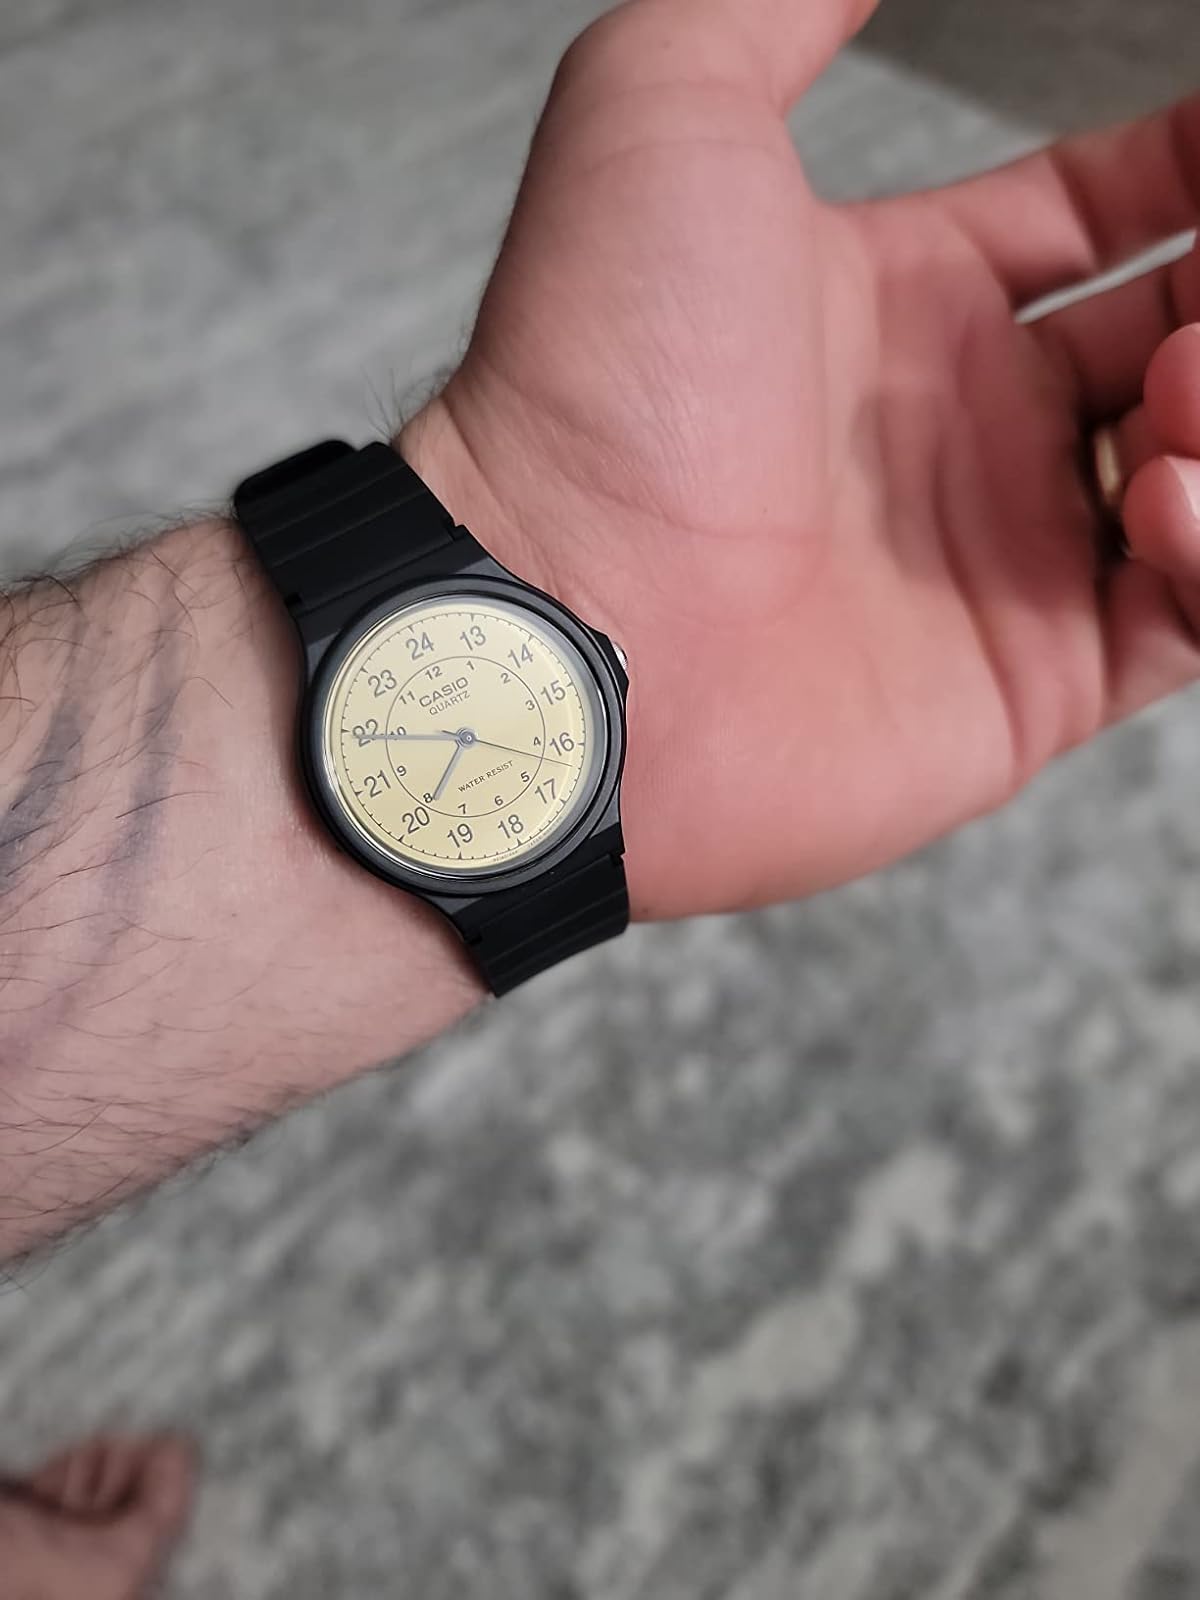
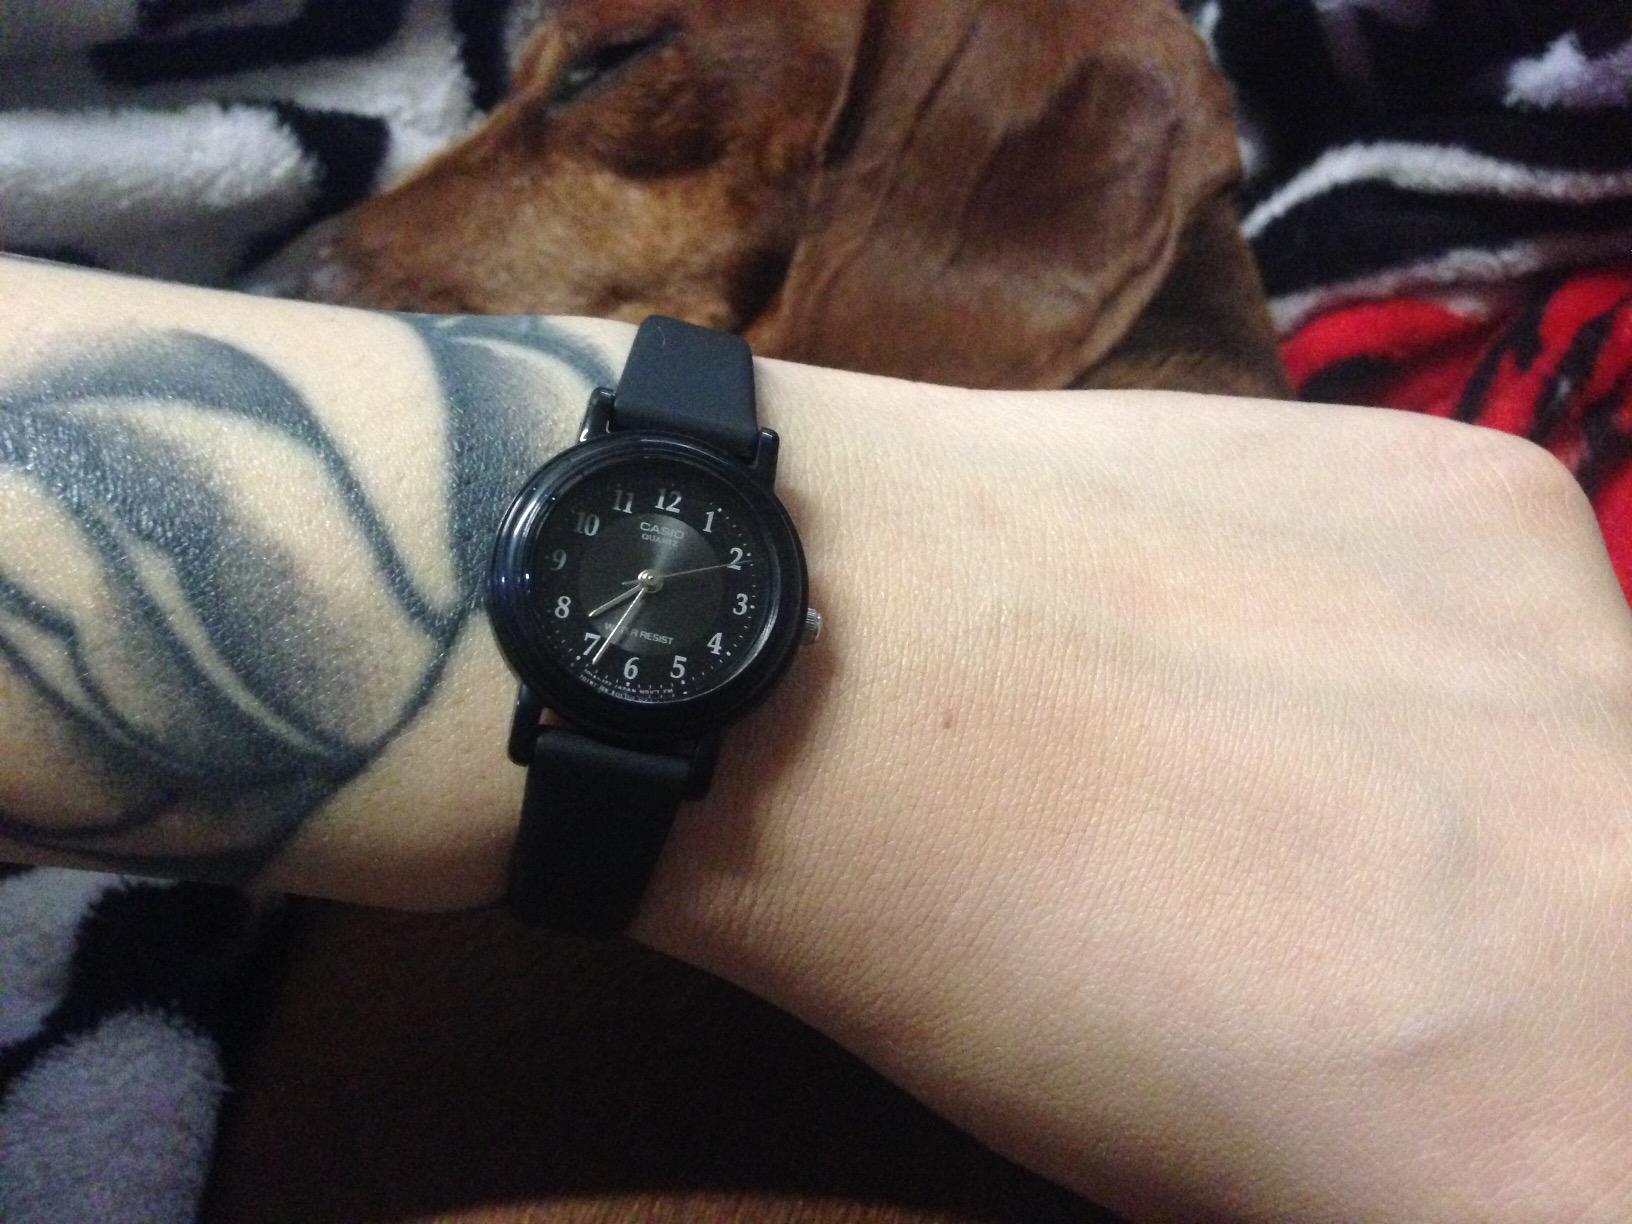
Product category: accessories_watch
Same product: no